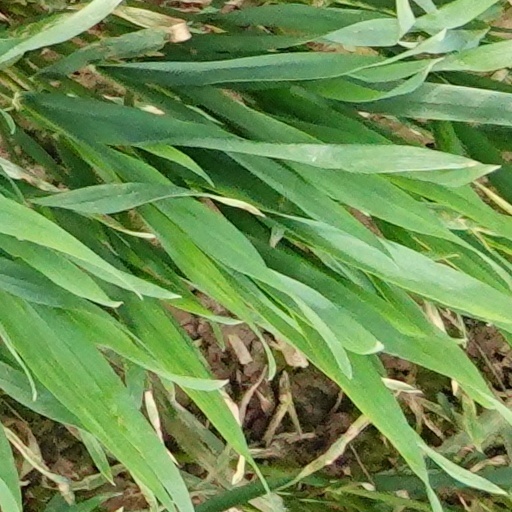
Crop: wheat